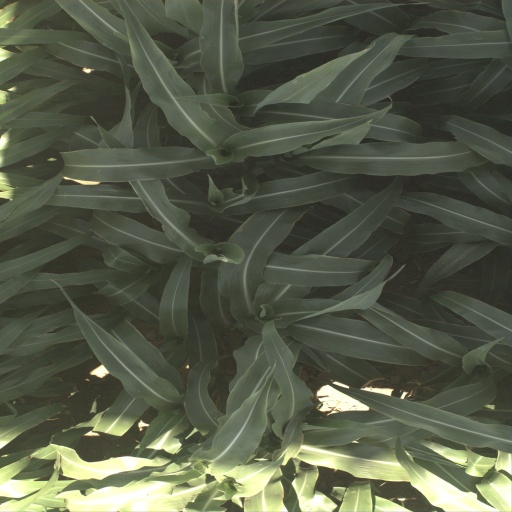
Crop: sorghum